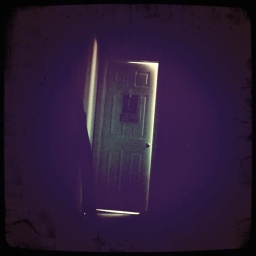
creepy picture of the bathroom door in the master bedroom